Free public transport

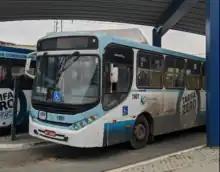
A bus with free public transport in Vargem Grande Paulista, Brazil

Several mid-size European cities and many smaller towns around the world have converted their public transportation networks to zero-fare. The city of Hasselt in Belgium is a notable example: fares were abolished in 1997 and ridership was as much as "13 times higher" by 2006. Tallinn, the capital city of Estonia with more than 420,000 inhabitants, switched to free public transport in 2013 after a public vote.